Stanislav Range Front Light

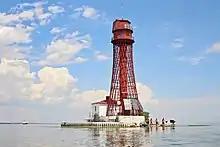
Stanislav Range Front Light, 2019

Stanislav Range Front Light or Small Adzhyhol Lighthouse is an active lighthouse and range light, located on a concrete pier on a tiny islet about west northwest of Rybalche, about from Kherson, Ukraine. Together with Adziogol lighthouse, located 109° from it, it serves guiding ships entering the Dnieper River.